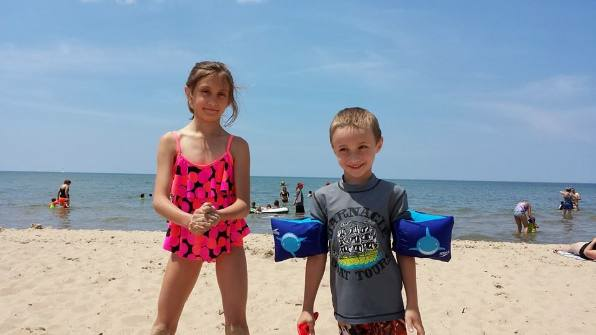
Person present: Yes